Rascals (1938 film)

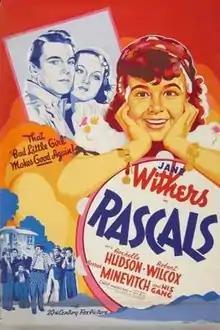
Theatrical release poster

Rascals is a 1938 American comedy film directed by H. Bruce Humberstone and written by Robert Ellis and Helen Logan. The film stars Jane Withers, Rochelle Hudson, Robert Wilcox, Borrah Minevitch, Steffi Duna and Katharine Alexander. The film was released on May 20, 1938, by 20th Century Fox.